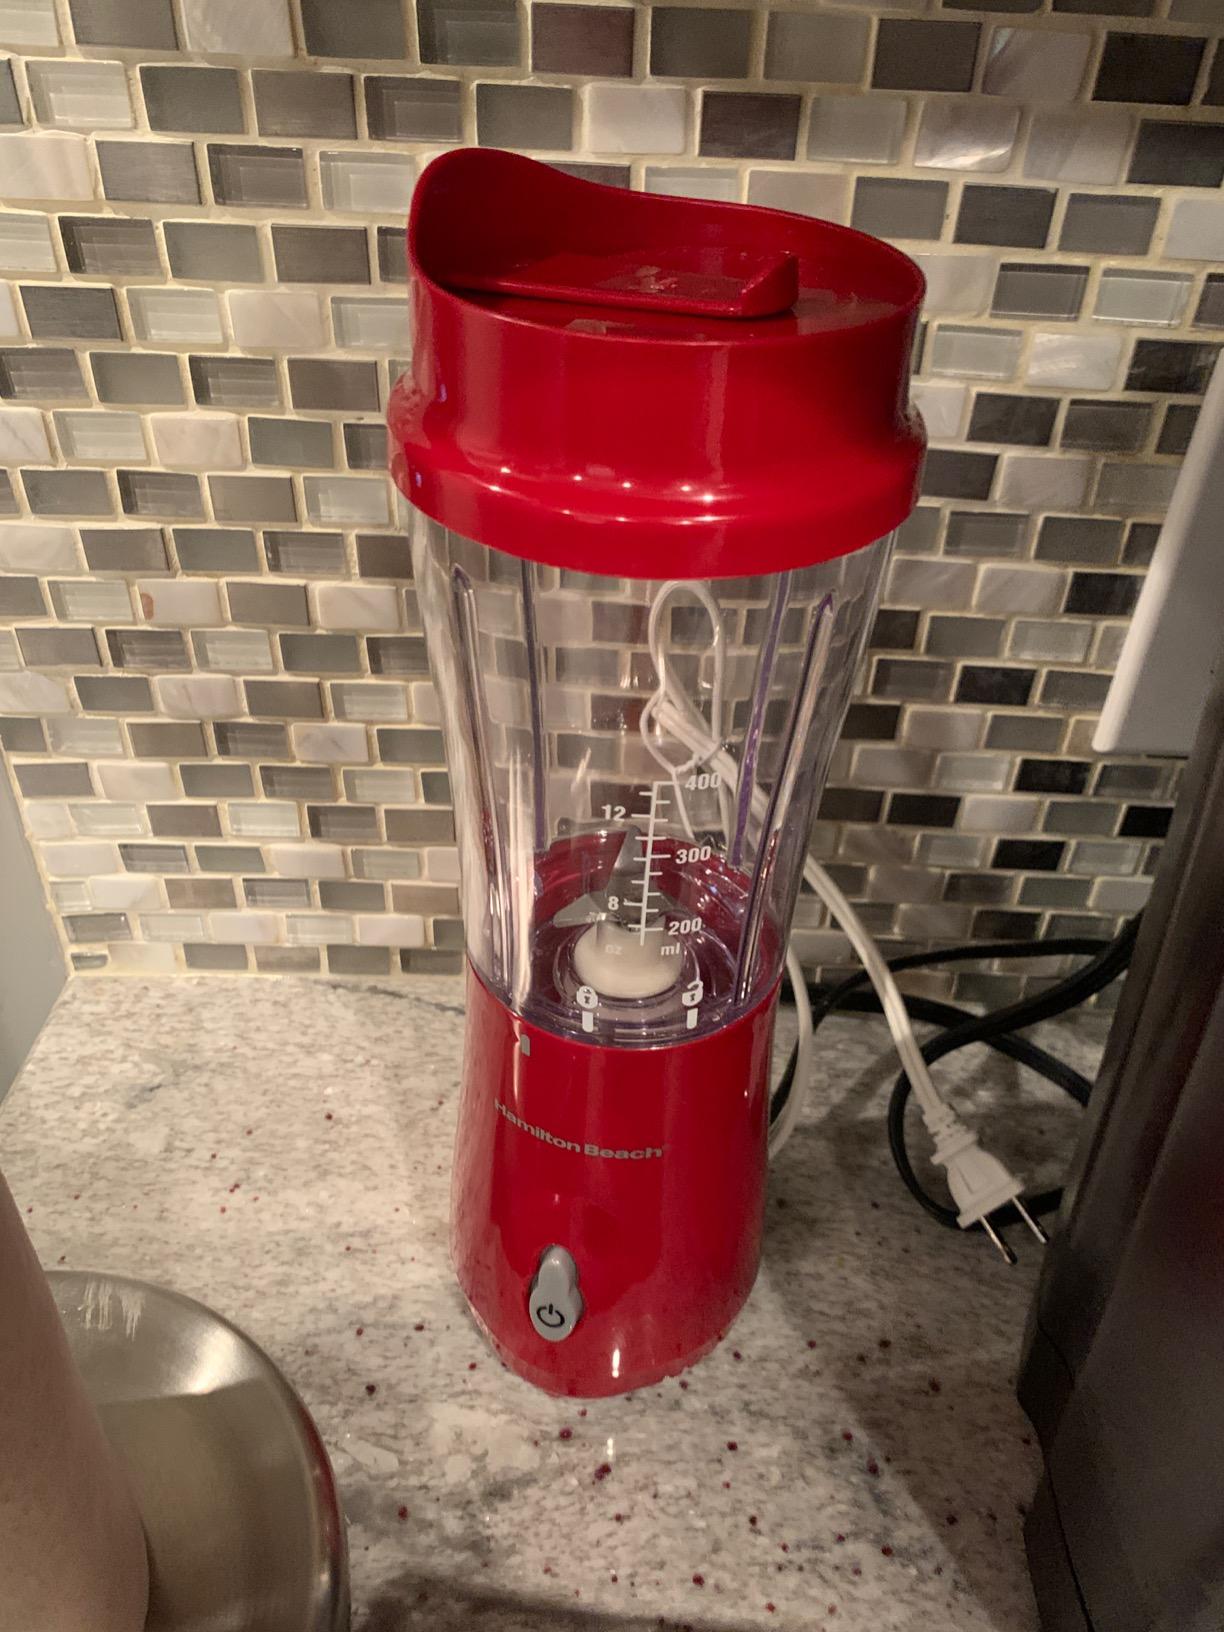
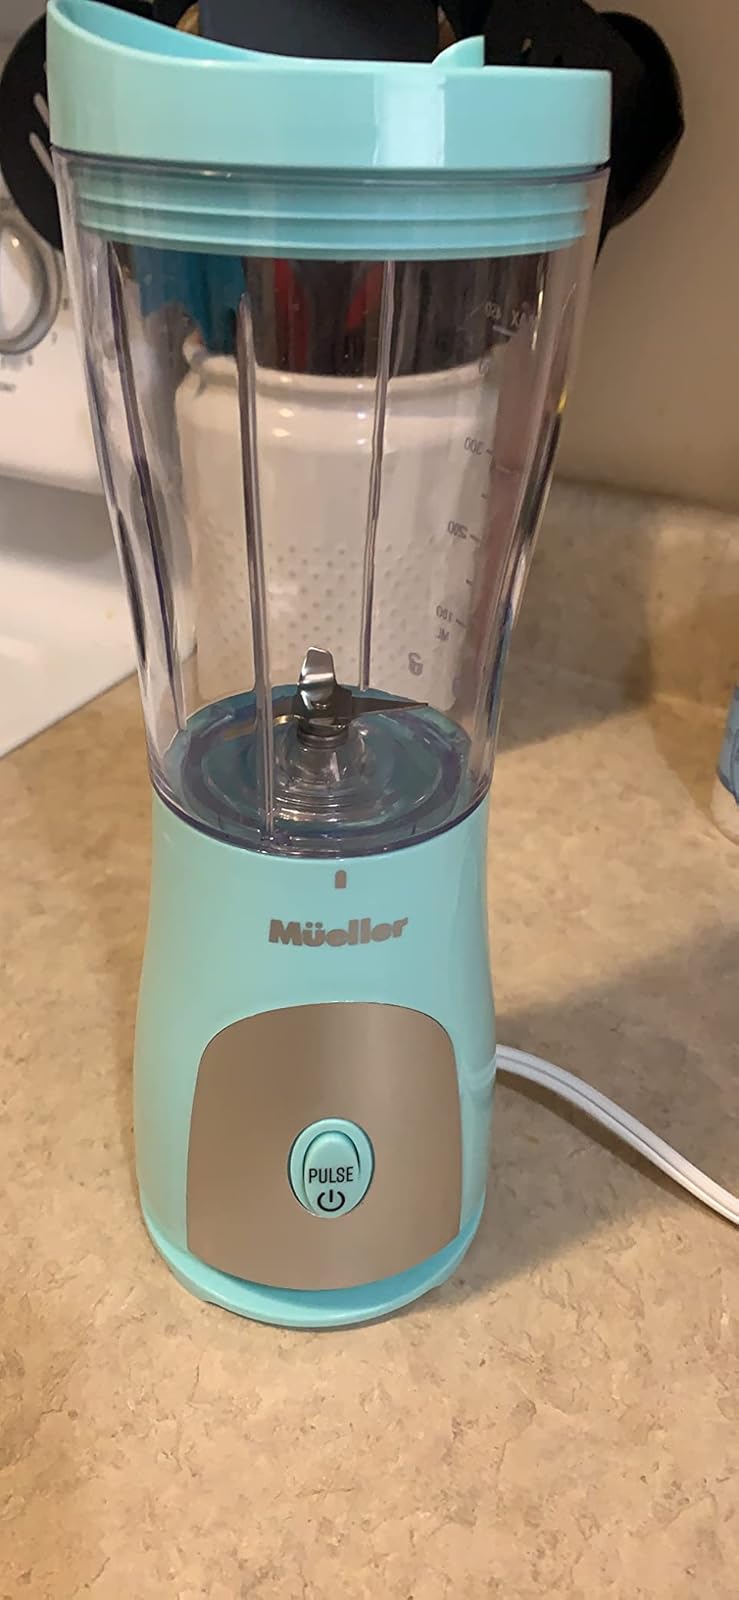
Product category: items_blender
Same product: no